Chromate and dichromate

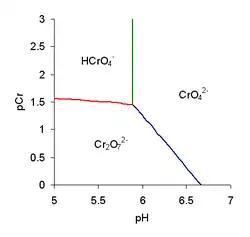
Predominance diagram for chromate

The chromate ion is the predominant species in alkaline solutions, but dichromate can become the predominant ion in acidic solutions.